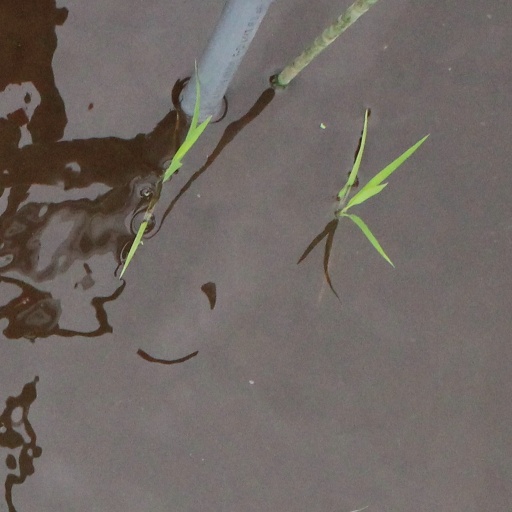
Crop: rice